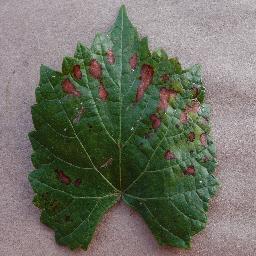
Label: Grape___Esca_(Black_Measles)